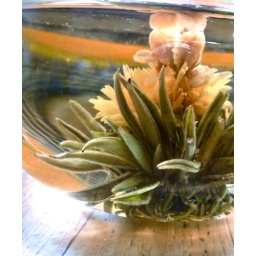
A jasmine flower in a clear teapot. This has been edited in iPhoto.